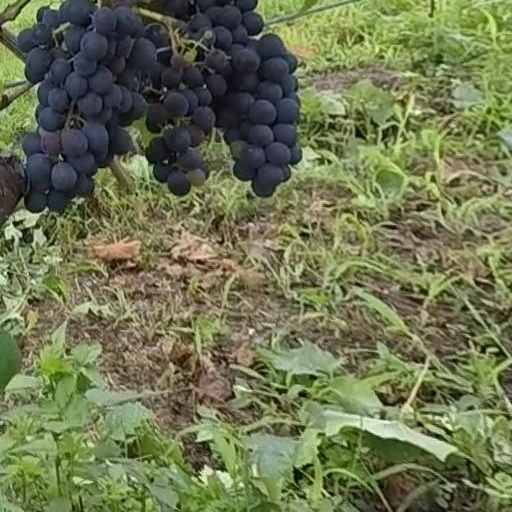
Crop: grape